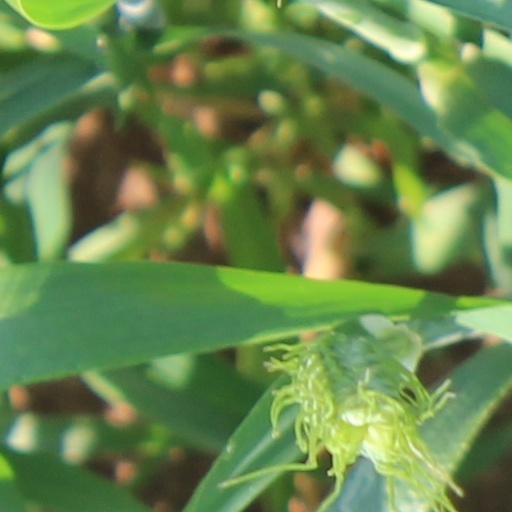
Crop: wheat